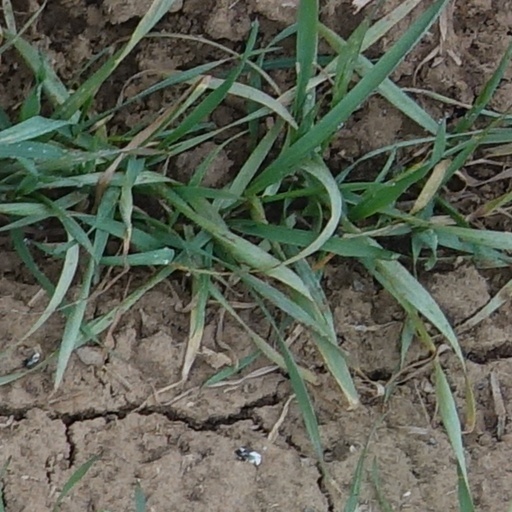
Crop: wheat